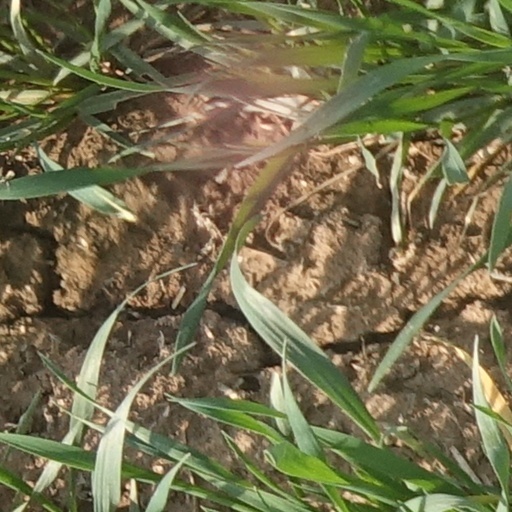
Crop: wheat